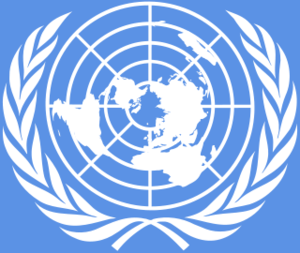
La Commission des Nations unies pour le droit commercial international a été créée par l'Assemblée générale des Nations unies par sa résolution 2205 du 7 décembre 1966 pour promouvoir l'harmonisation et l'unification progressives du droit commercial international.